Kalybe (temple)

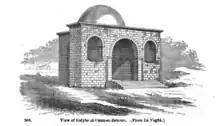
The kalybe in Umm Iz-Zetum from 282 AD, dedicated to the Emperor Probus

A kalybe is a type of temple found in the eastern Roman Empire dating from the 1st century and after. They were intended to serve as a "public facade or stage-setting, solely for the display of statuary." "[T]hey were essentially stage-sets for ritual enacted "in front" of them." The kalybe has been associated with the Roman imperial cult.